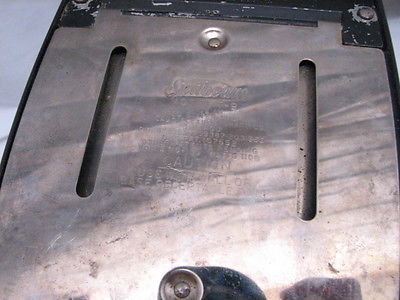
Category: toaster